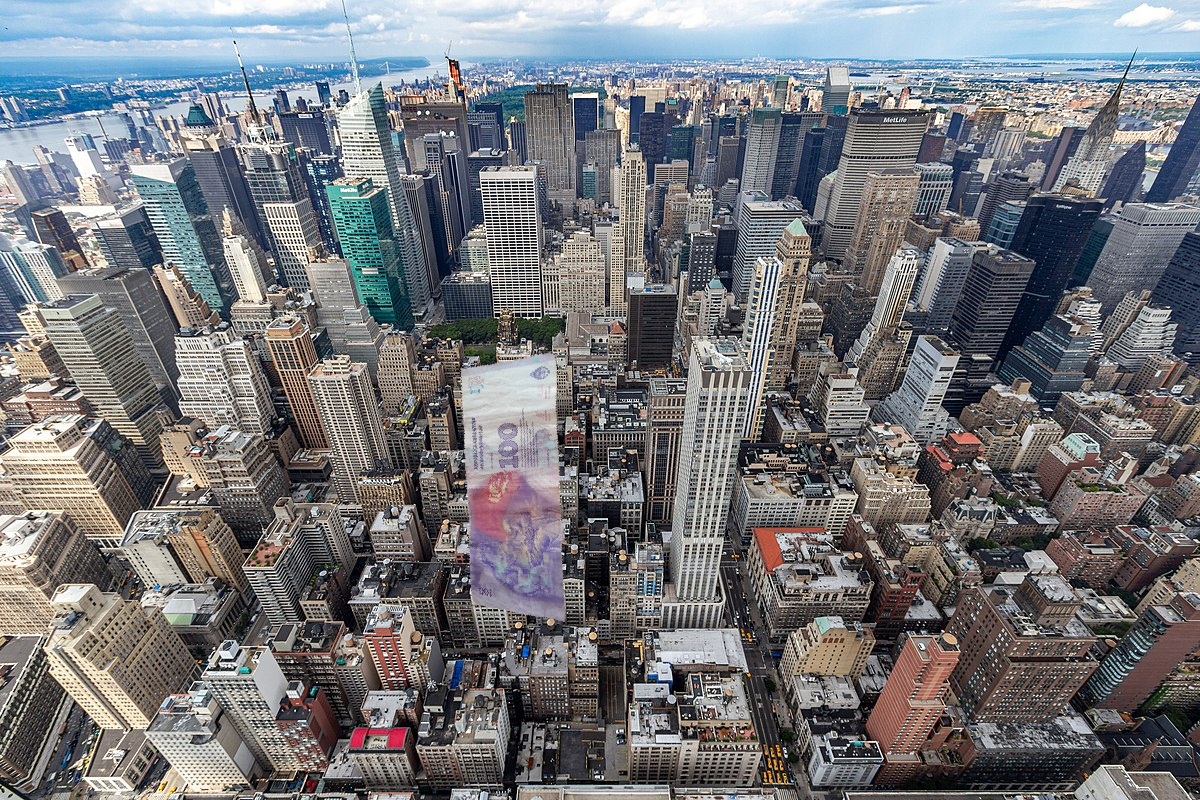
Denominación: 100